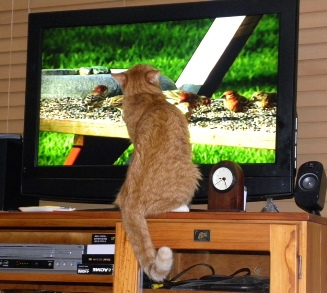
user: Given an image and a question. Answer the question in a short answer. Question: What command should i use to get this animal away from the tv? Short Answer:
assistant: move